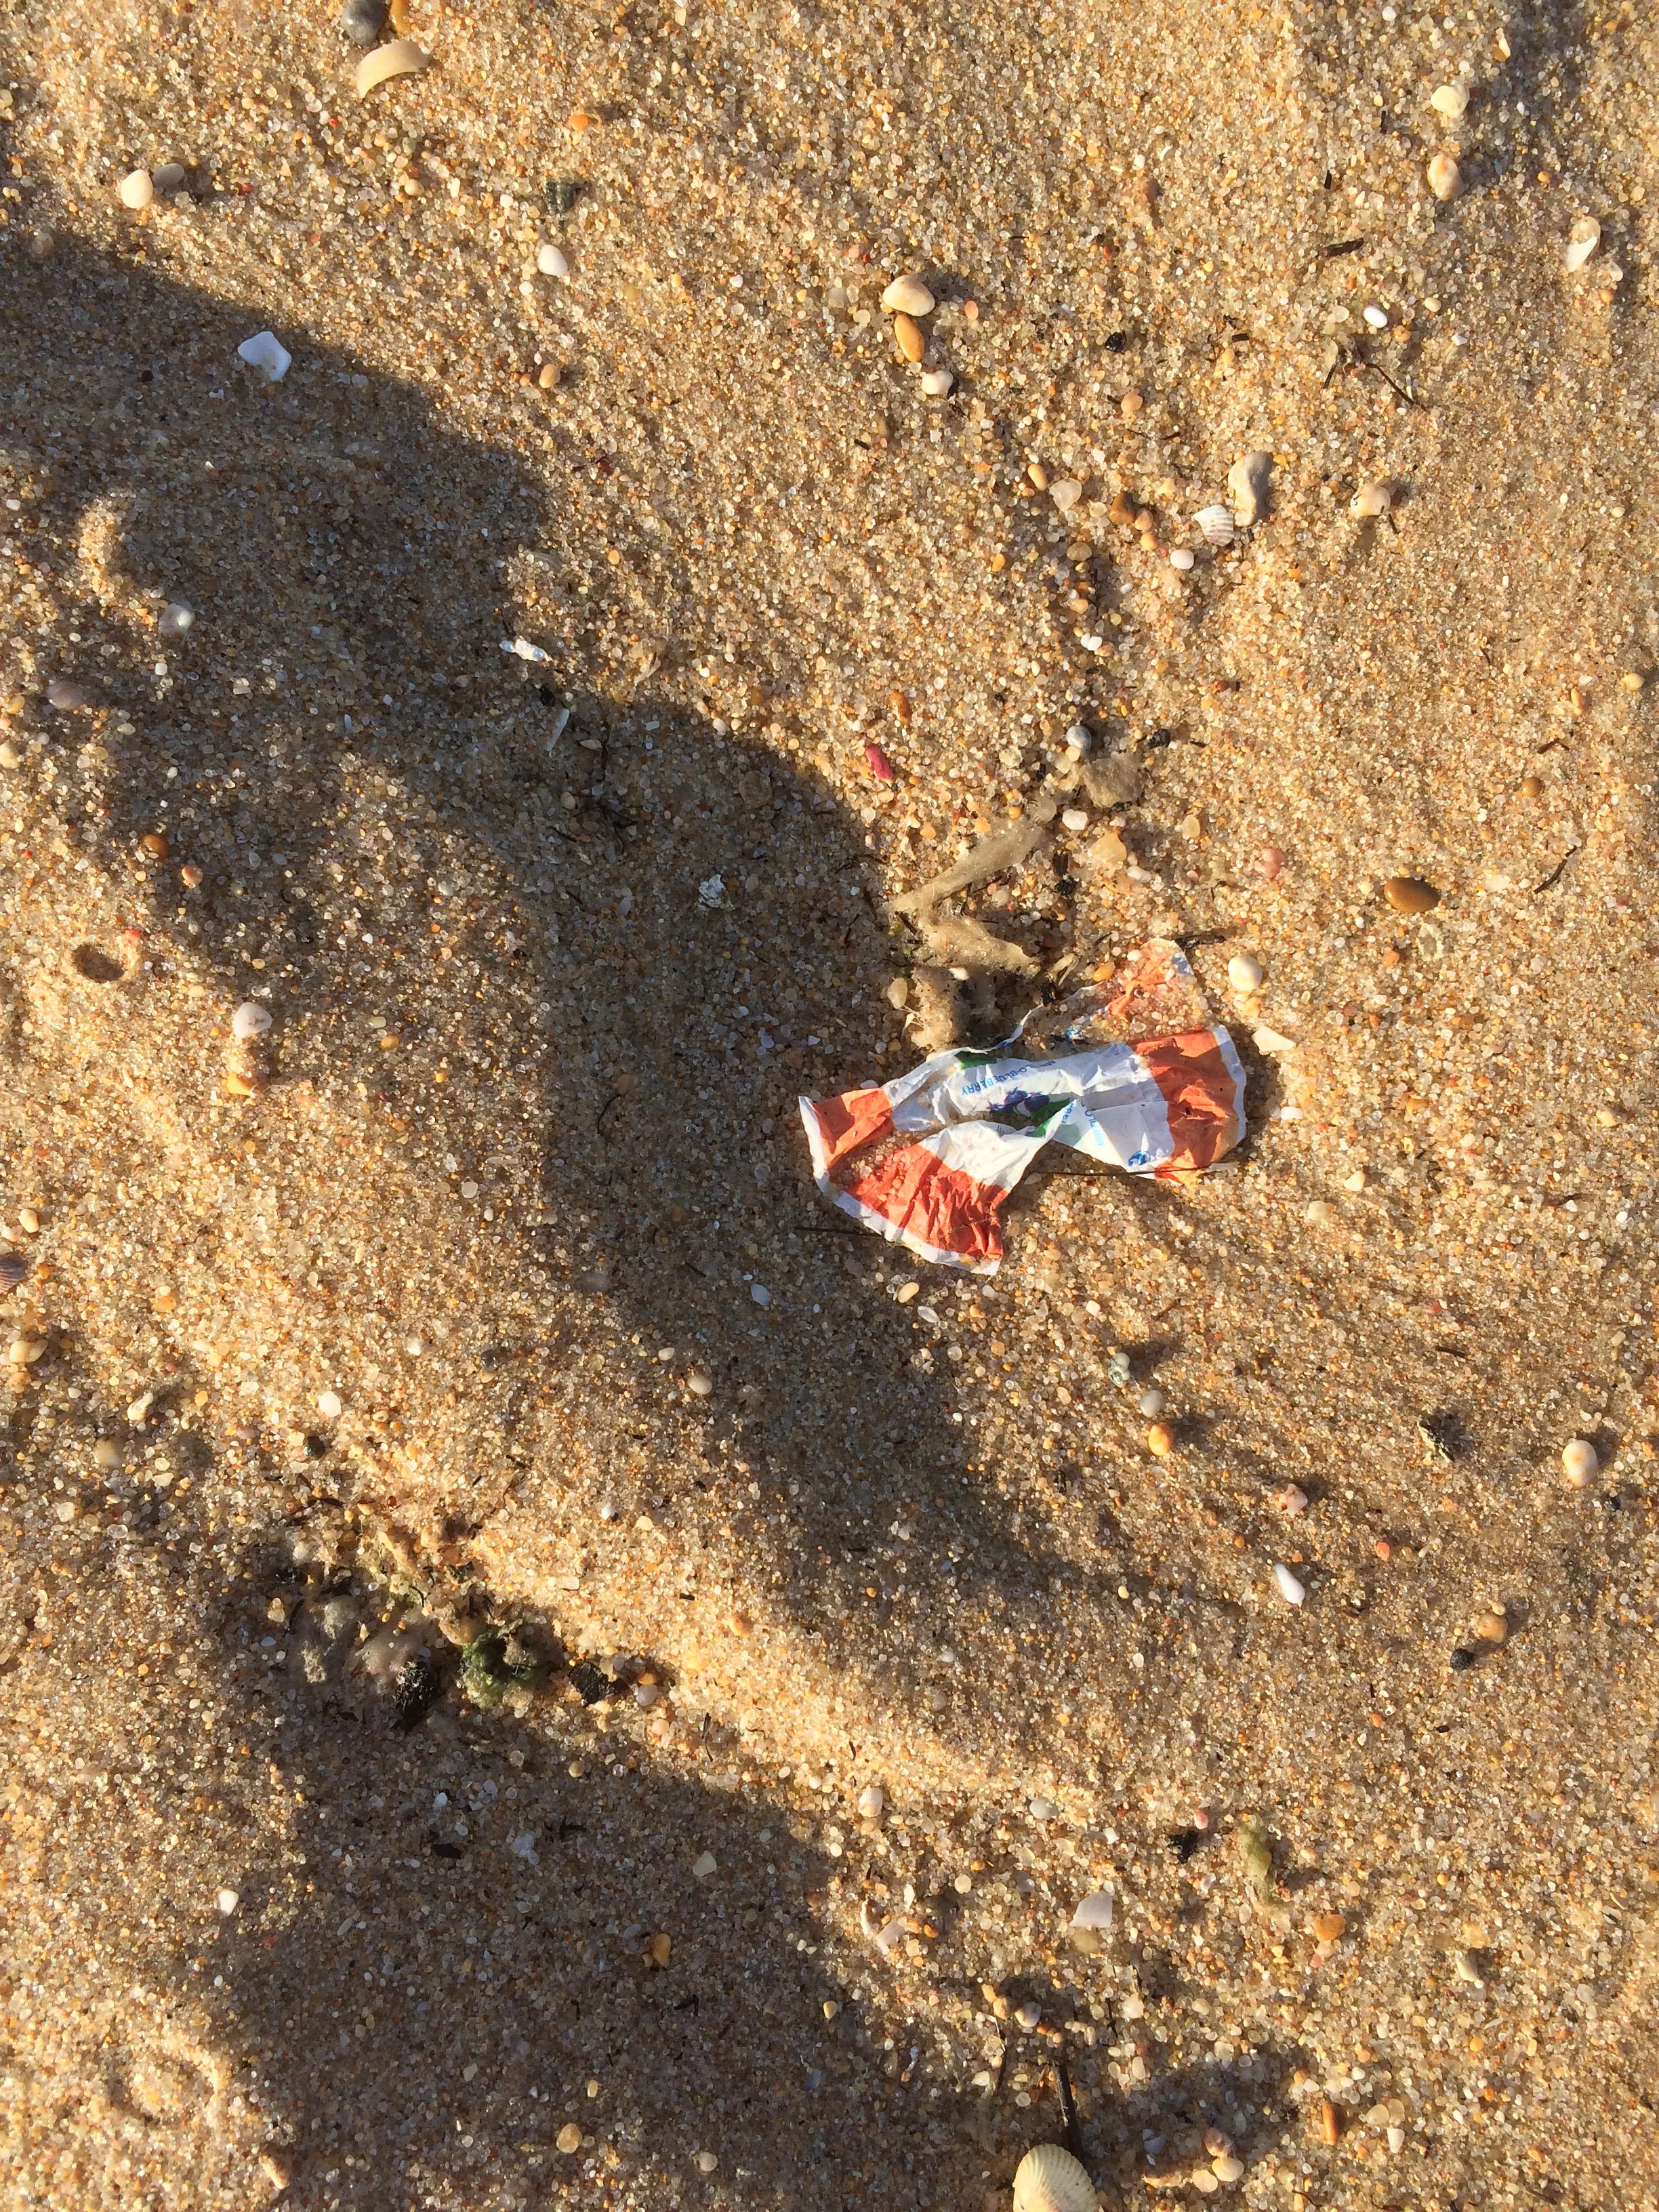
Object: Other plastic wrapper (Plastic bag & wrapper)